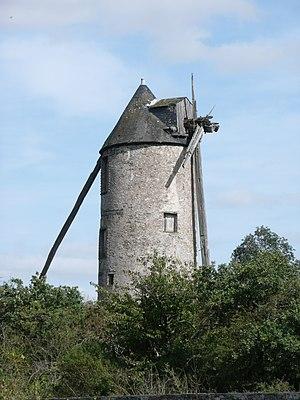
Moulin de la Saulaie
Cet article recense les monuments historiques du nord de Maine-et-Loire, en France.
Candé est une commune française, située dans le département de Maine-et-Loire en région Pays de la Loire. Jusqu'en 2015, la commune fut le chef-lieu du canton de Candé. Au dernier recensement de 2017, la commune comptait 2 834 habitants.
Le moulin de la Saulaie est un moulin à vent situé à Candé, commune française du Maine-et-Loire. Il est situé à la sortie de la ville et il fait partie du domaine du château de La Saulaie. Construit en schiste, ce moulin est tout à fait typique des moulins-tours d'Anjou.